Colin McAlpin

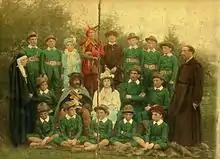
The cast of Colin McAlpin's opera "Robin Hood", at Wellingborough School, 1892. The man in black standing on the right resembles McAlpin.

Colin McAlpin was born in 1870, at 15 Gallowtree Gate, Leicester, England. He was the fourth child of a clothier John William McAlpin, and his German wife Marie Louise (née Gerdes). His elder siblings were Kenneth, Donal and Janet, and his younger brothers Alan and John.